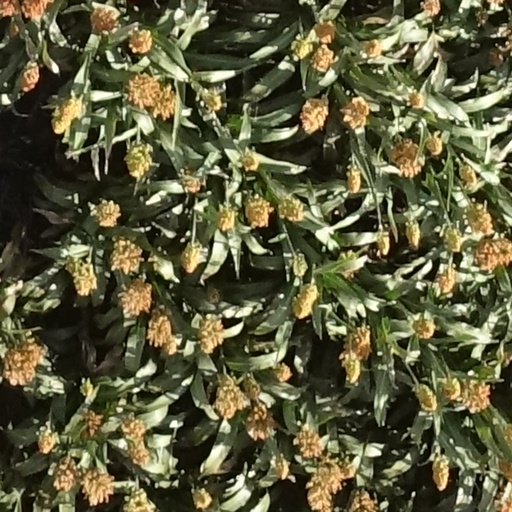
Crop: sorghum